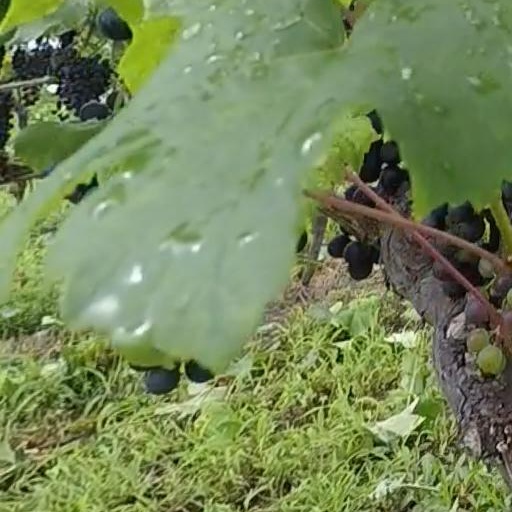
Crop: grape